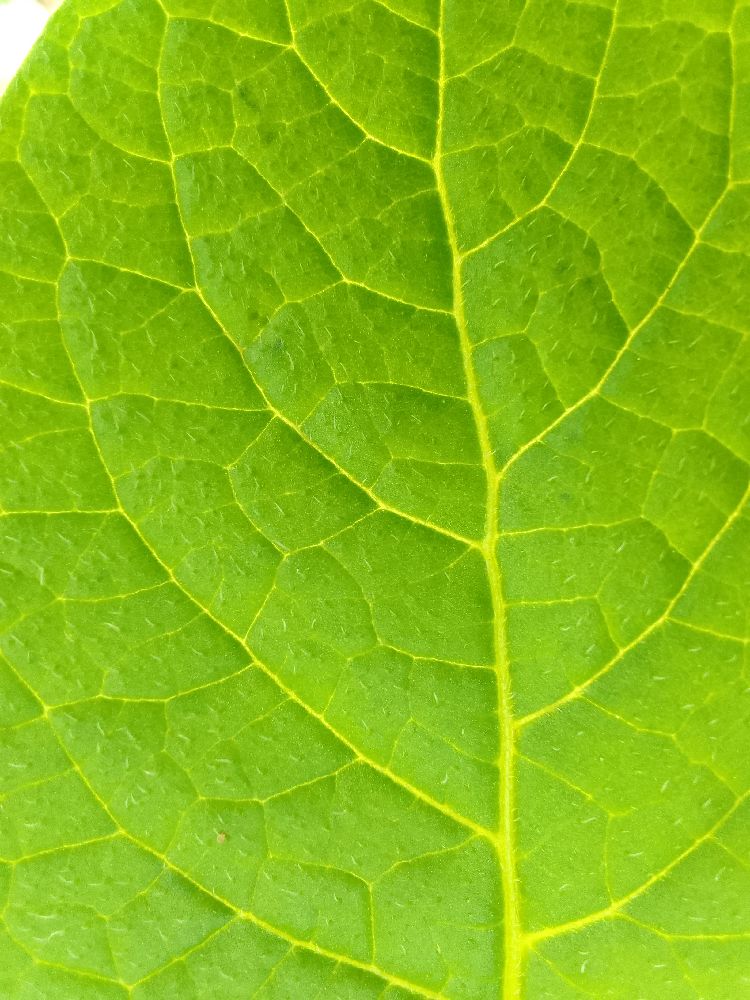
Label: Healthy